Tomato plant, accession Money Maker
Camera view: vertical (180 deg); turntable rotation: 30 degrees
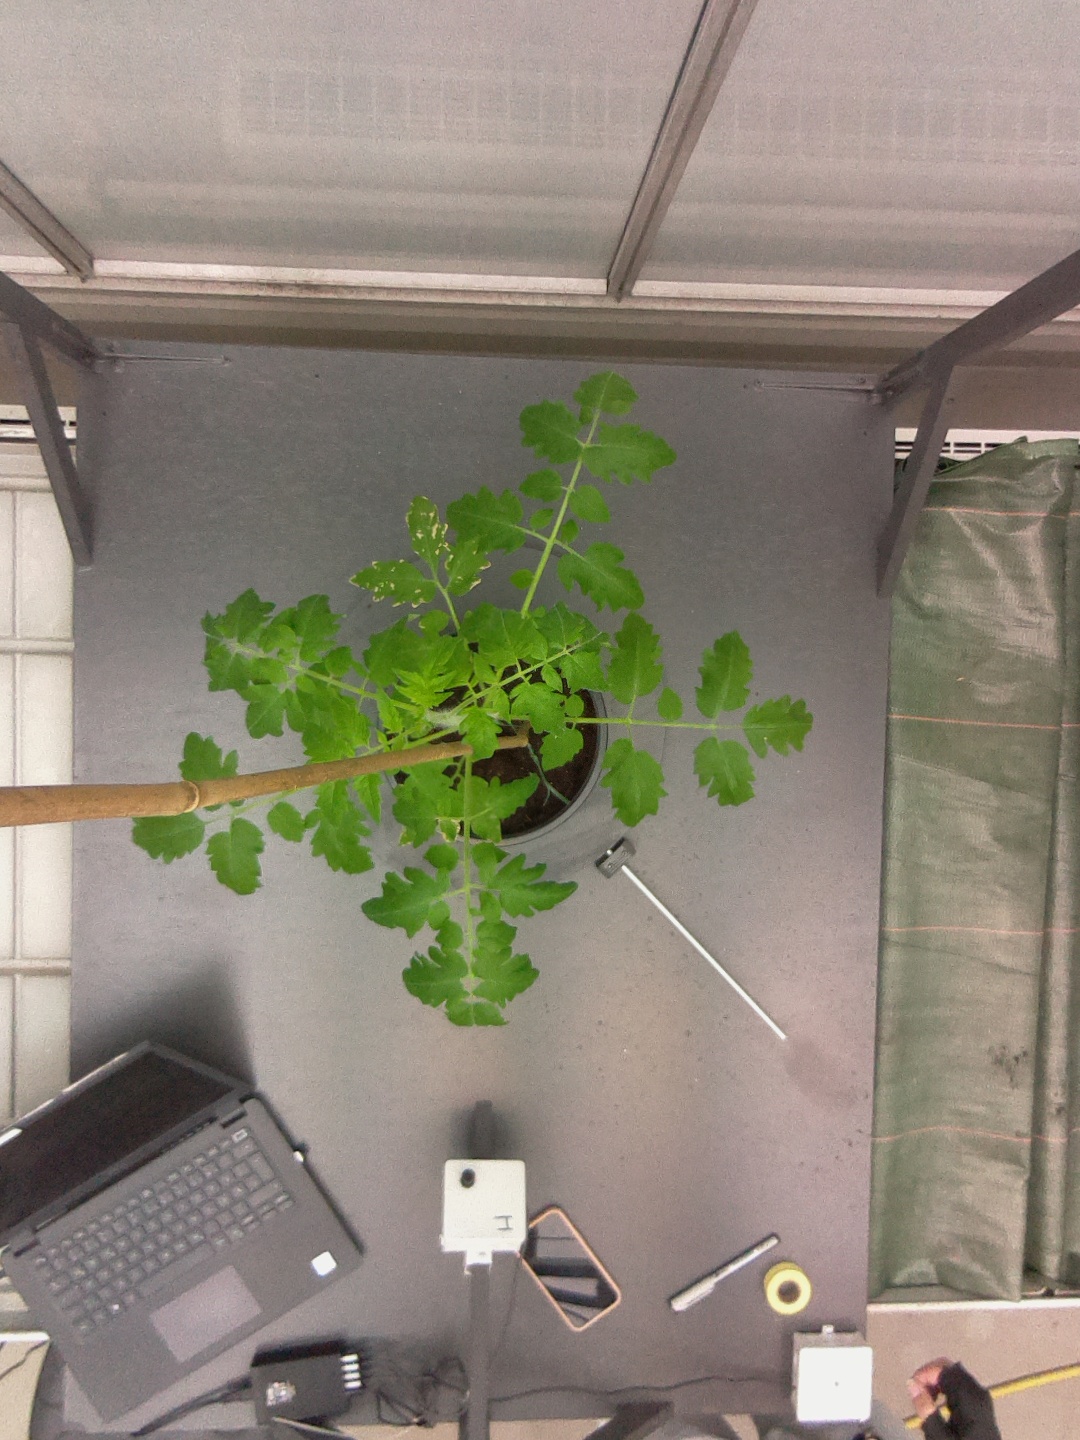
BBCH growth stage 14: 8 of true leaves visible